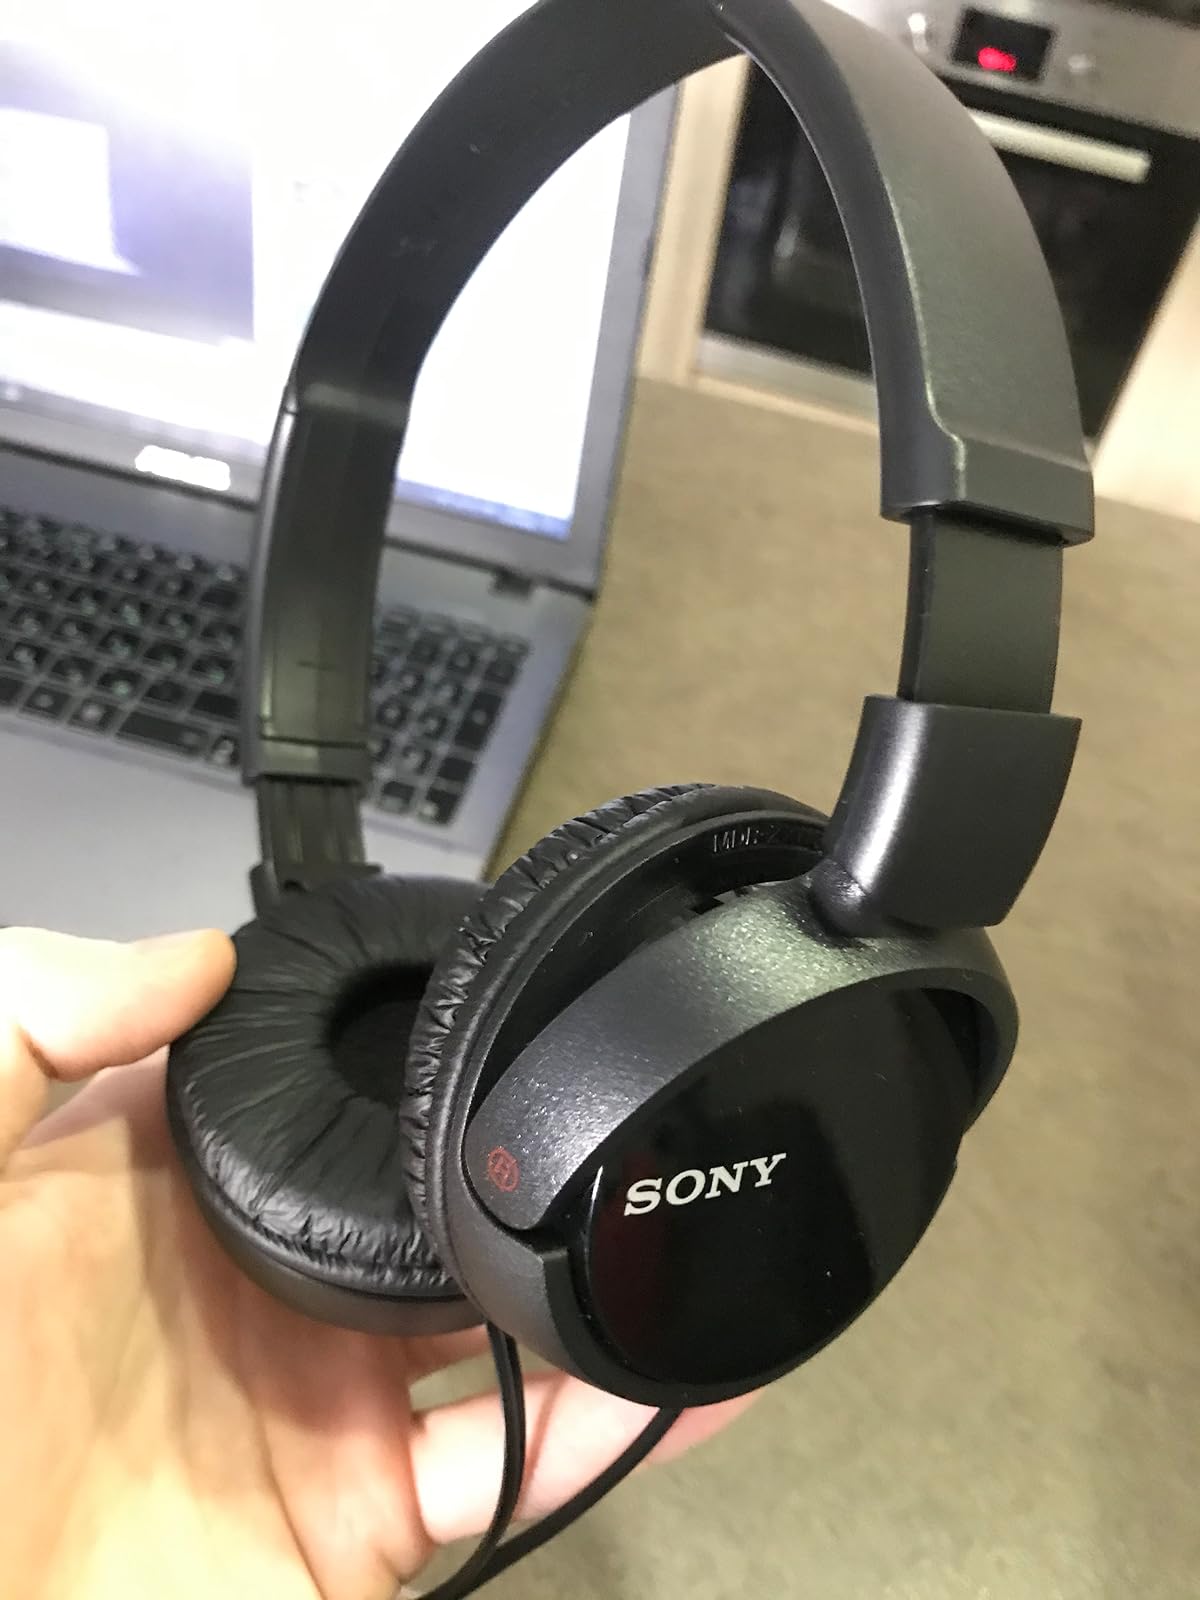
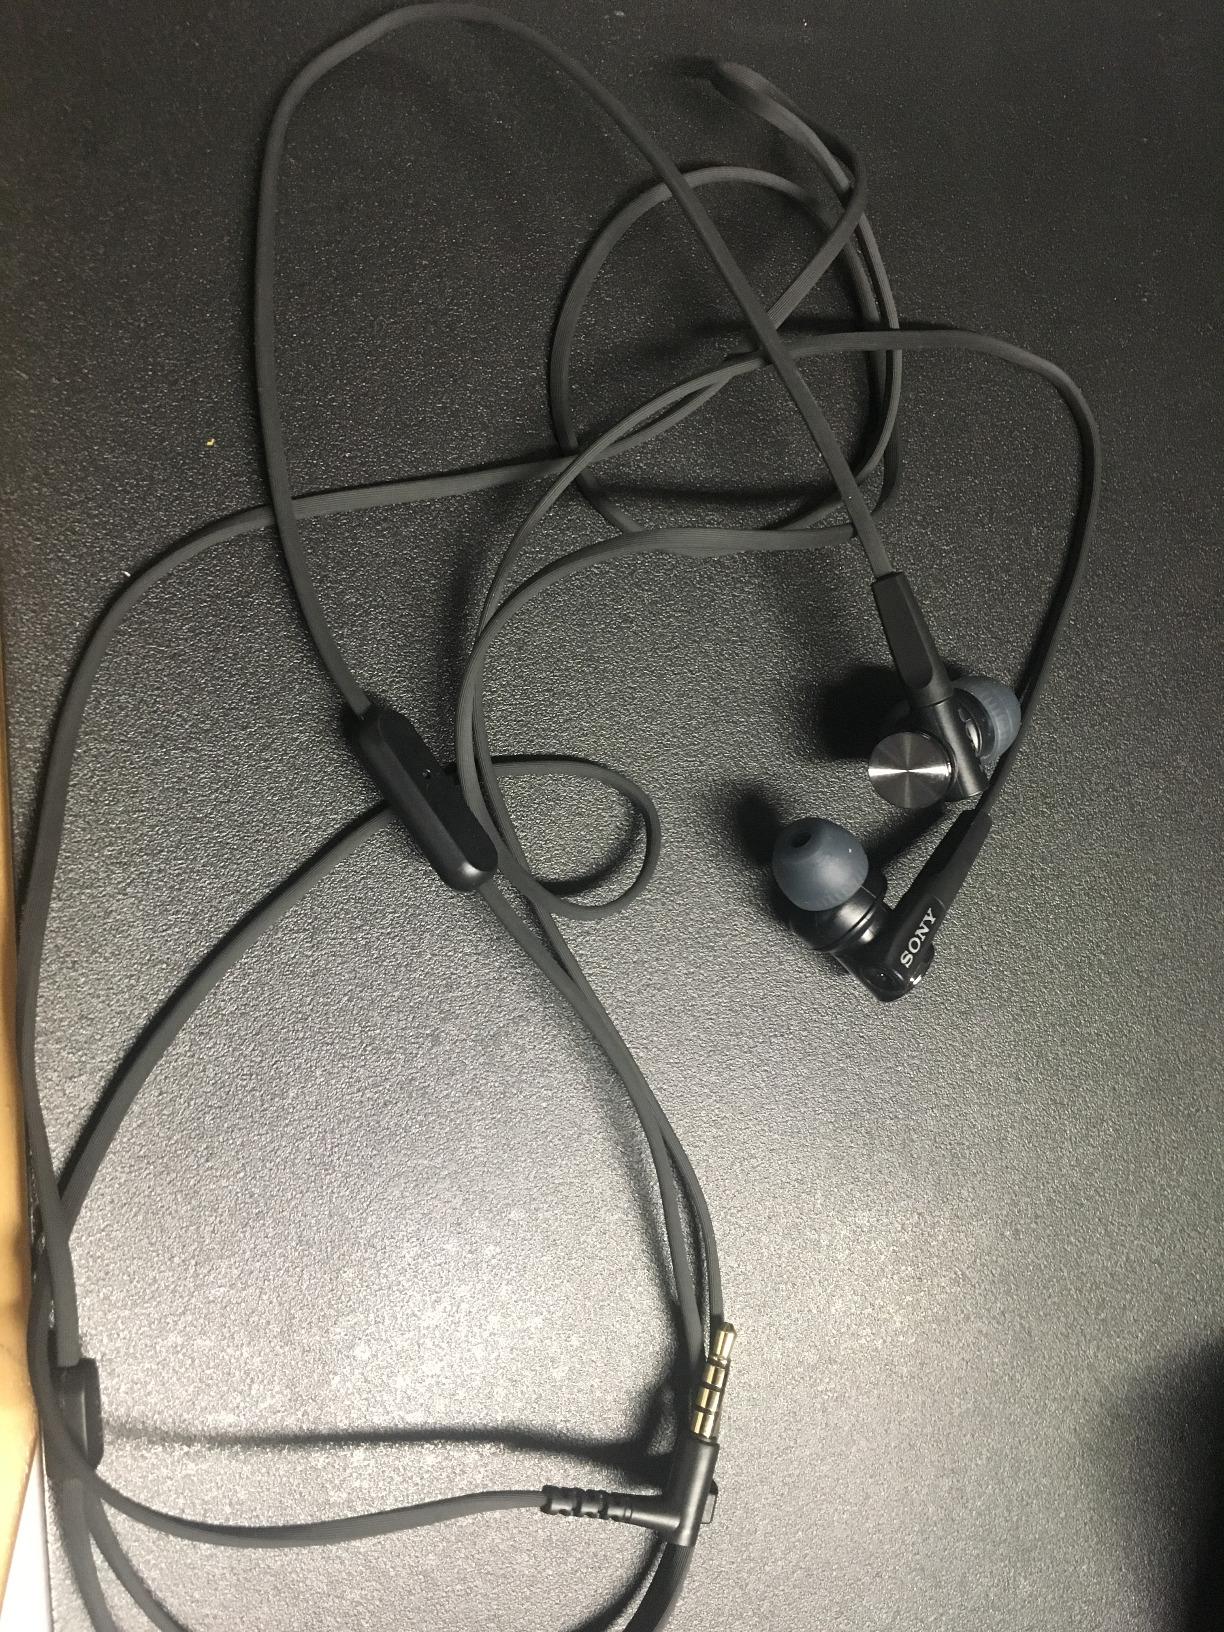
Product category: headphones
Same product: no